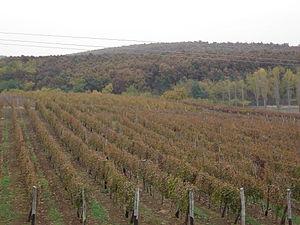
La viticulture en Hongrie date de l'Antiquité. Ce sont les Romains qui ont apporté la consommation de vin sur le territoire de l'actuelle Hongrie, incitant les Celtes à cultiver la vigne.